Estella Hijmans-Hertzveld

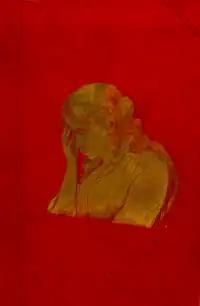
Cover of "Gedichten" (1881)

Hertzveld composed "Esther" for Samuel Israel Mulder's 1854 collection of Biblical poetry, and her 1856 work "Het Gebed" ('The Prayer') was translated into Hebrew by Abraham D. Delaville. In support of the devastating floods in 1855 and 1861 across the Netherlands, she published "God redt" ('God Saves') and "Januari 1861" (January 1861), respectively. In 1863 Hertzveld wrote an epic poem to Empress Maria Theresa of Austria for the collection "Historische vrouwen" ('Historical Women'). Her poem "De Priesterzegen" ('The Priestly Blessing', 1853), which draws a link between the priests of the Temple service and the service in a ghetto synagogue, inspired paintings by Dutch Jewish painters Maurits Léon and Eduard Frankfort.